Marvin Park

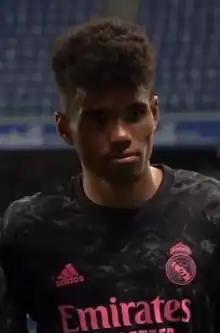
Marvin with Real Madrid in 2020

Marvin Olawale Akinlabi Park (born 3 July 2000), known as Marvin Park or simply Marvin, is a Spanish professional footballer who plays for La Liga club Las Palmas. Mainly a right back, he can also play as a right winger.